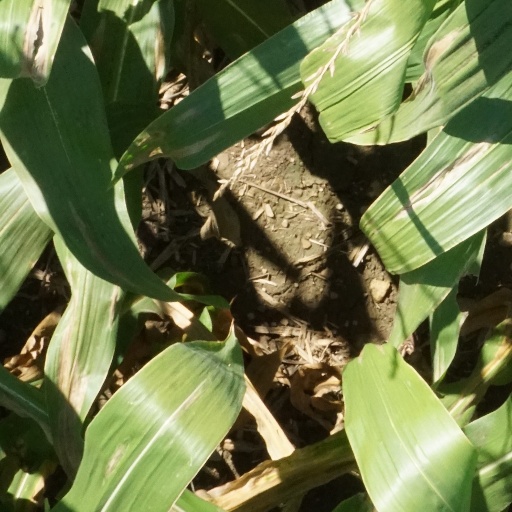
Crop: maize; corn